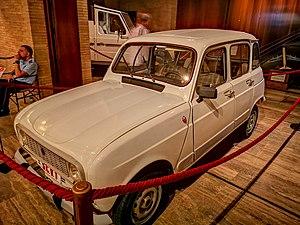
La Renault 4 est une petite voiture populaire de grande diffusion de conception simple et pratique. C'est aussi la première application de la traction sur une voiture de tourisme de la marque Renault après que cette technique a été adoptée sur l'Estafette en 1959.